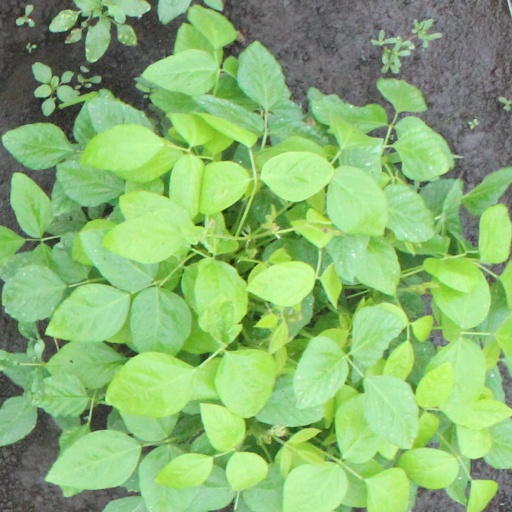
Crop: soybean